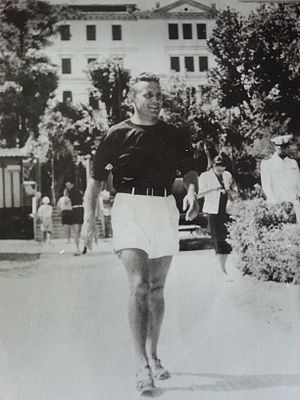
Pietro Serantoni
Pietro Serantoni (før 1964)
Pietro Serantoni var en italiensk fodboldspiller og -træner.